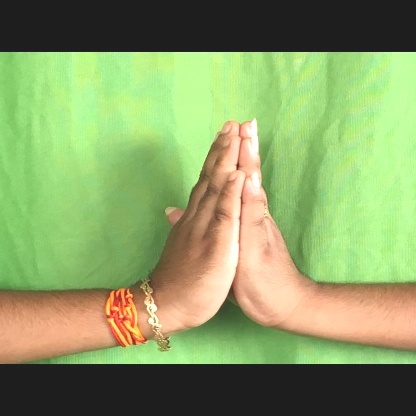
Mudra: Anjali